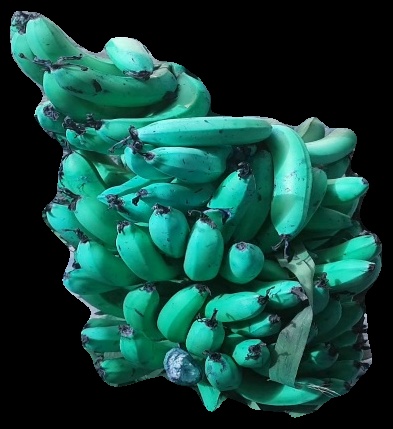
Variety: pachbale
Grade: grade3